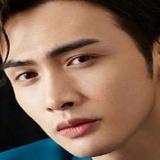
diễn viên Trương Bân Bân